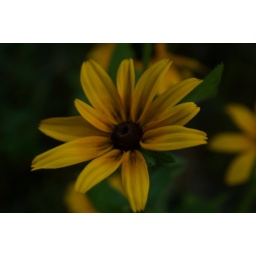
Taken at our wild flower garden at our mountain house on Jonas Ridge near Newland, NC.